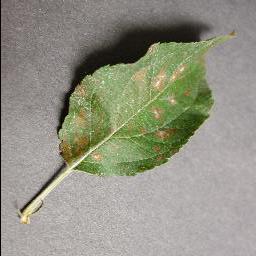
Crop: apple
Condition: cedar_rust